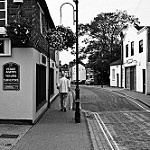
Scene: Outdoor